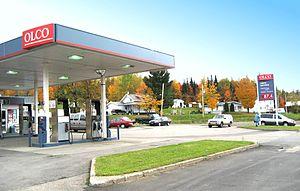
Dépanneur en automne à Stoneham Qc Canada
Stoneham-et-Tewkesbury est une municipalité de cantons unis de la province de Québec située dans la municipalité régionale de comté de La Jacques-Cartier, région administrative de la Capitale-Nationale. Elle est située à la porte de la réserve faunique des Laurentides et sur la route qui relie Québec à la région du Saguenay–Lac-Saint-Jean.